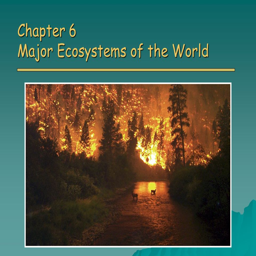
major ecosystems of the world